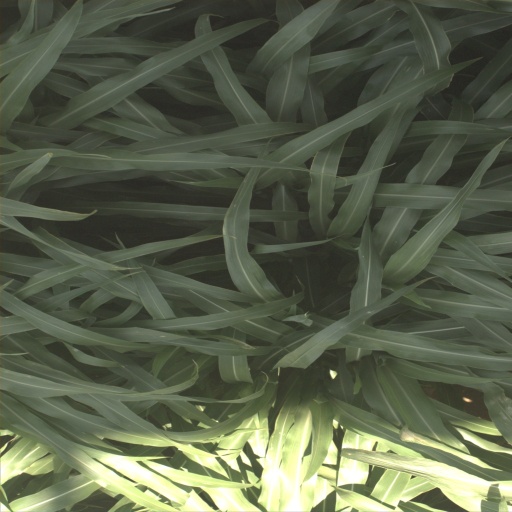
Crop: sorghum